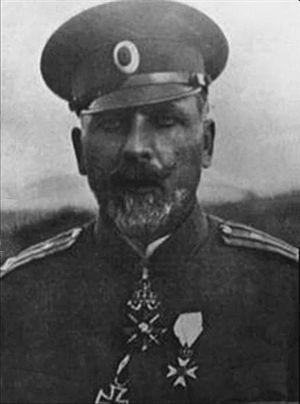
Cet article liste les leaders des Empires centraux durant la Première Guerre mondiale soit les principales personnalités politiques et militaires ayant soutenu ou œuvré pour les Empires centraux lors de la Première Guerre mondiale.